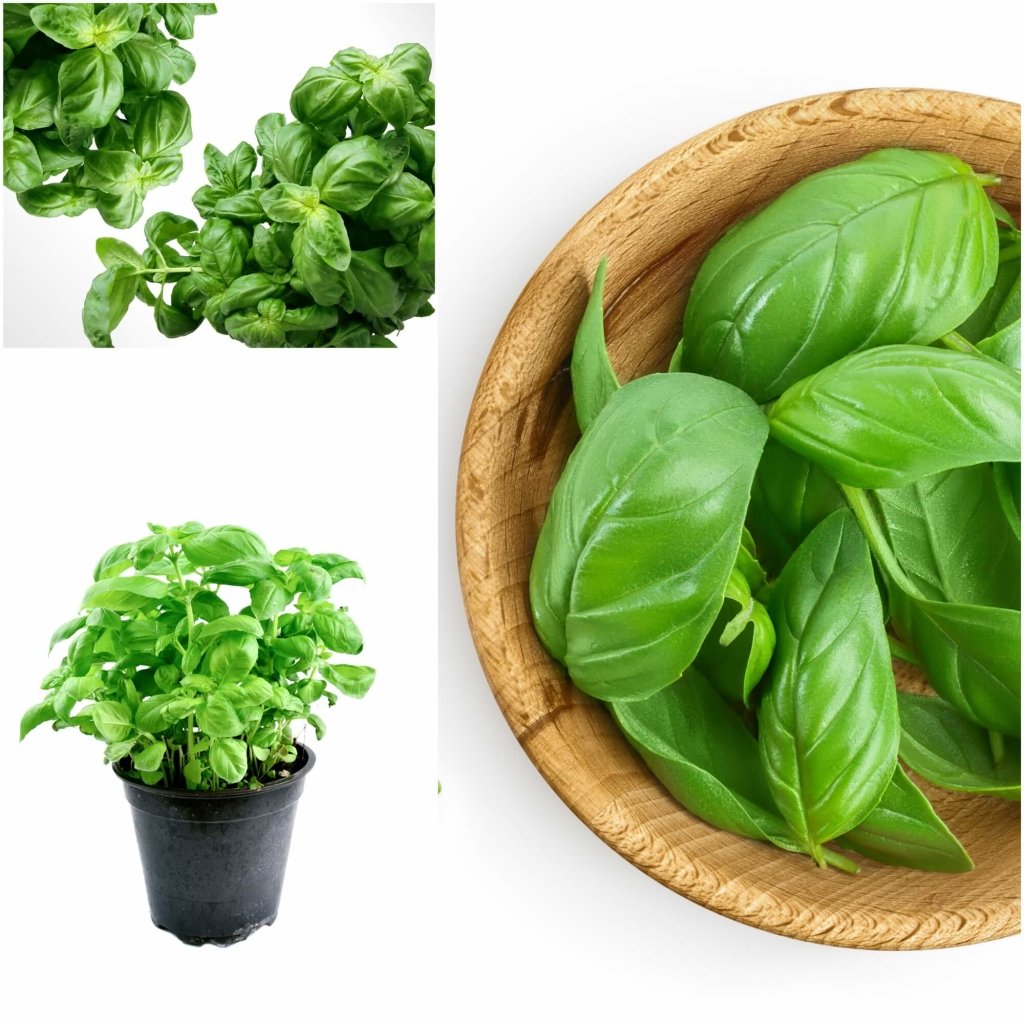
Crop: unknown
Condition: basil